2017 Overwatch World Cup

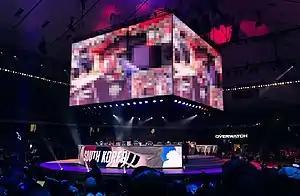
South Korea versus Canada in the 2017 Overwatch World Cup Finals.

On August 28, brackets were drawn to determine the match-ups for the quarterfinals. The bracket draw was only announced after the final group stage, which is one of the reasons why many people believe that Blizzard added in a bracket draw to prevent team USA from playing South Korea in the quarterfinals as that was the match-up by default after the group stage. A week before the actual playoff stage, 4 out of 6 players in China's Overwatch World Cup team were denied from the tournament due to visa issues, receiving widespread criticism.